Kerber (band)

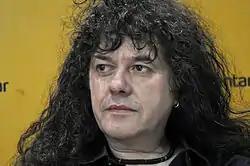
Goran Šepa in 2011

The band celebrated their 30th anniversary with three concerts. The first one was held in Čair Hall in Niš on 15 December 2011. The concert featured numerous guests: the band's former members Zoran Stamenković, Vlada Karadžov, Goran Đorđević, Vladan Stanojević, Branko Isaković and Dragoljub Đuričić, Neverne Bebe, YU Grupa, Kornelije Kovač, Smak vocalist Dejan Najdanović and Constantine choir. The second concert was held in SPENS hall in Novi Sad on 6 April 2012. The third and final concert was held in Belgrade Sports Hall on 13 December 2012. The concert featured Bora Đorđević as guest.